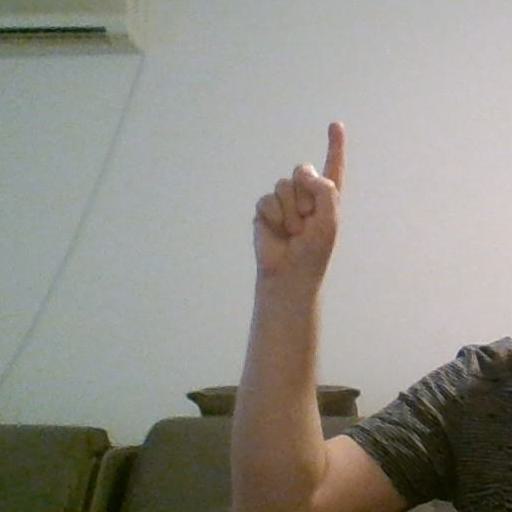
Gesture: one